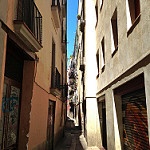
Label: non_damage_buildings_street